Stoney Down

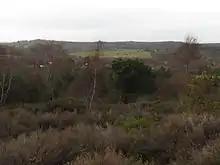
The wooded ridgeline of Stoney Down seen from Upton Heath

Stoney Down or Stony Down is both a hill and an area of forested countryside in the county of Dorset, England, that has been designated an "Area of Great Landscape Value" (AGLV) in the East Dorset Local Plan. The forest is known as the Stoney Down Plantation or Stony Down Plantation. It covers an area of . The area is popular with riders and walkers.